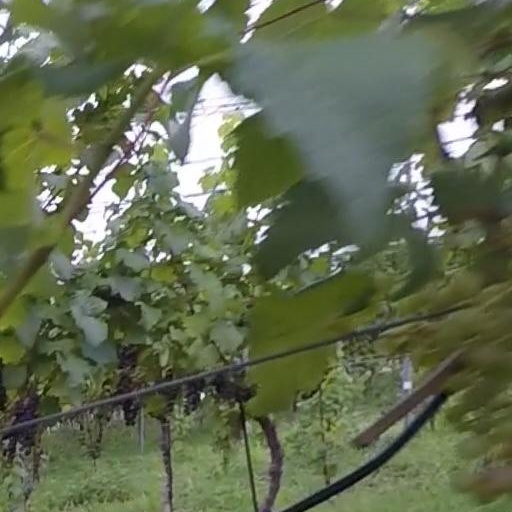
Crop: grape